Herman Pillette

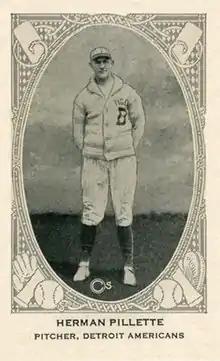

Herman Polycarp Pillette (December 26, 1895 – April 30, 1960), nicknamed "Old Folks" in the later part of his career, was an American right-handed professional baseball pitcher, who played in 29 seasons (1917–1945). During his playing days, Pillette was listed as tall, weighing , while batting and throwing right-handed.